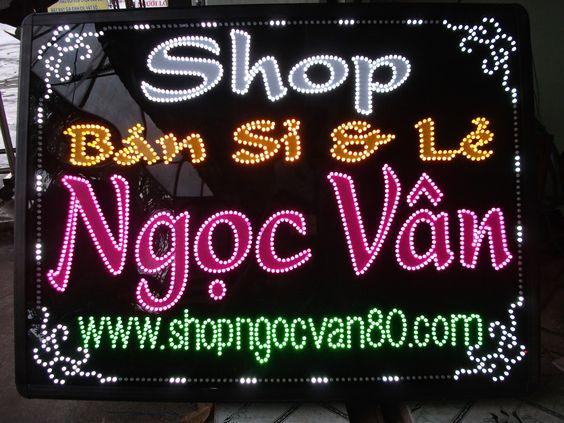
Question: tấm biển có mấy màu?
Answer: có sáu màu